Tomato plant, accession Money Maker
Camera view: horizontal (90 deg, fisheye); turntable rotation: 180 degrees
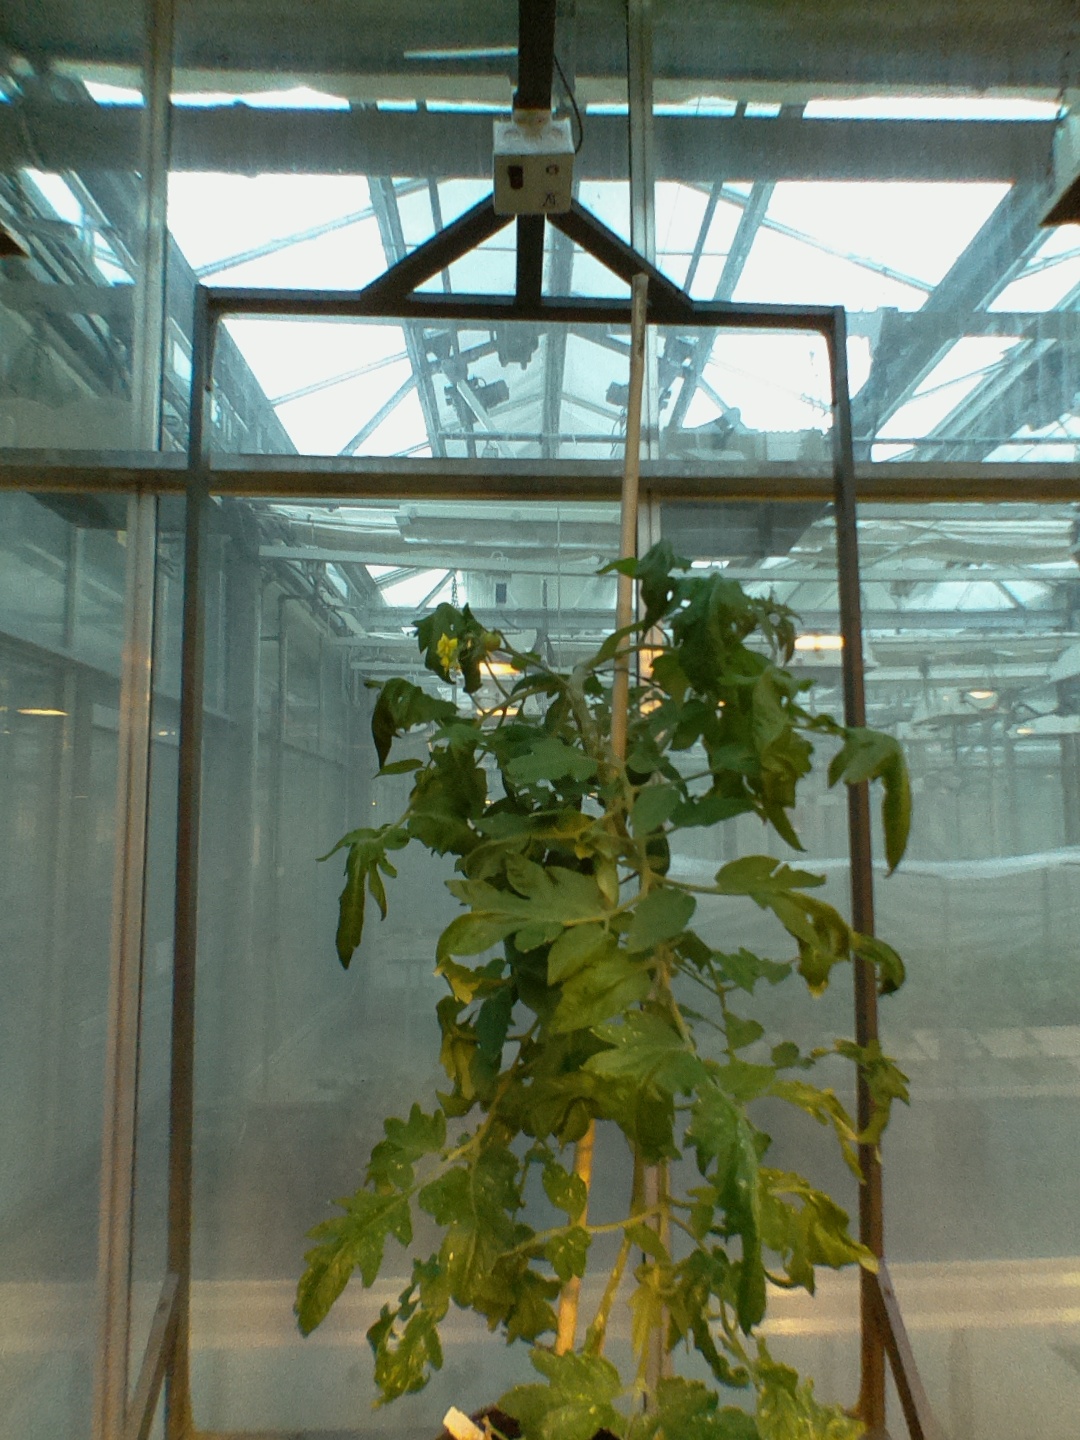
BBCH growth stage 71: 10%-20% of final fruit size